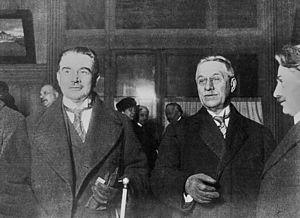
Jules Gaston Henri Carde est un administrateur colonial français, gouverneur général de l'AOF et de l'Algérie.